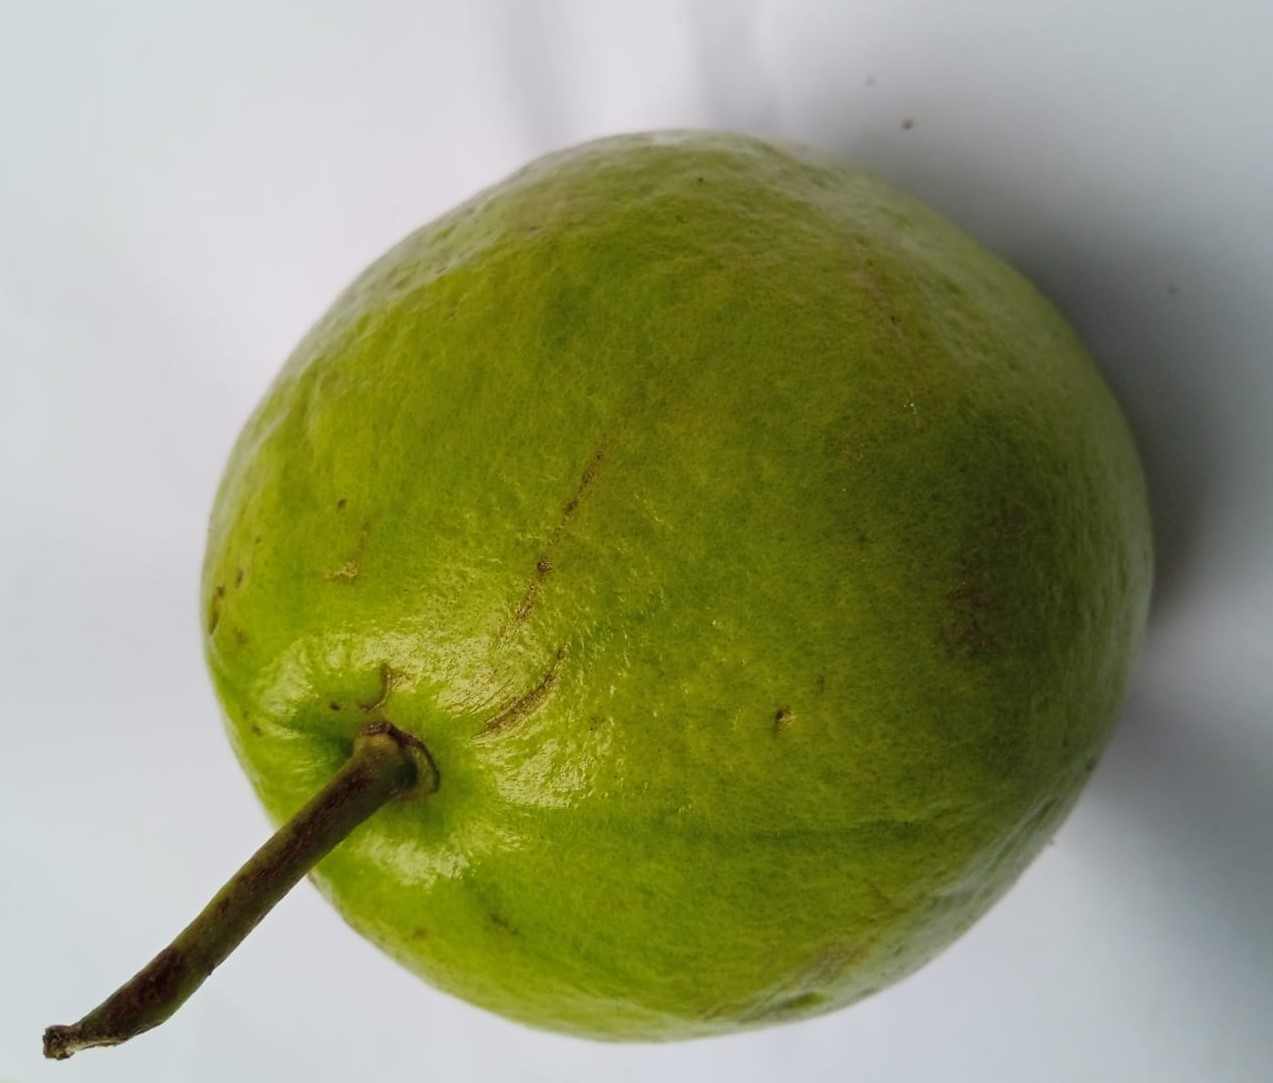
Fruit: guava
Condition: fresh